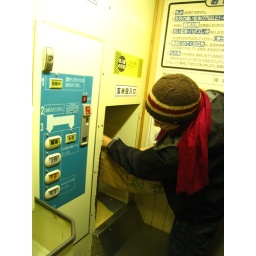
rice dehusking machine near koichi's house